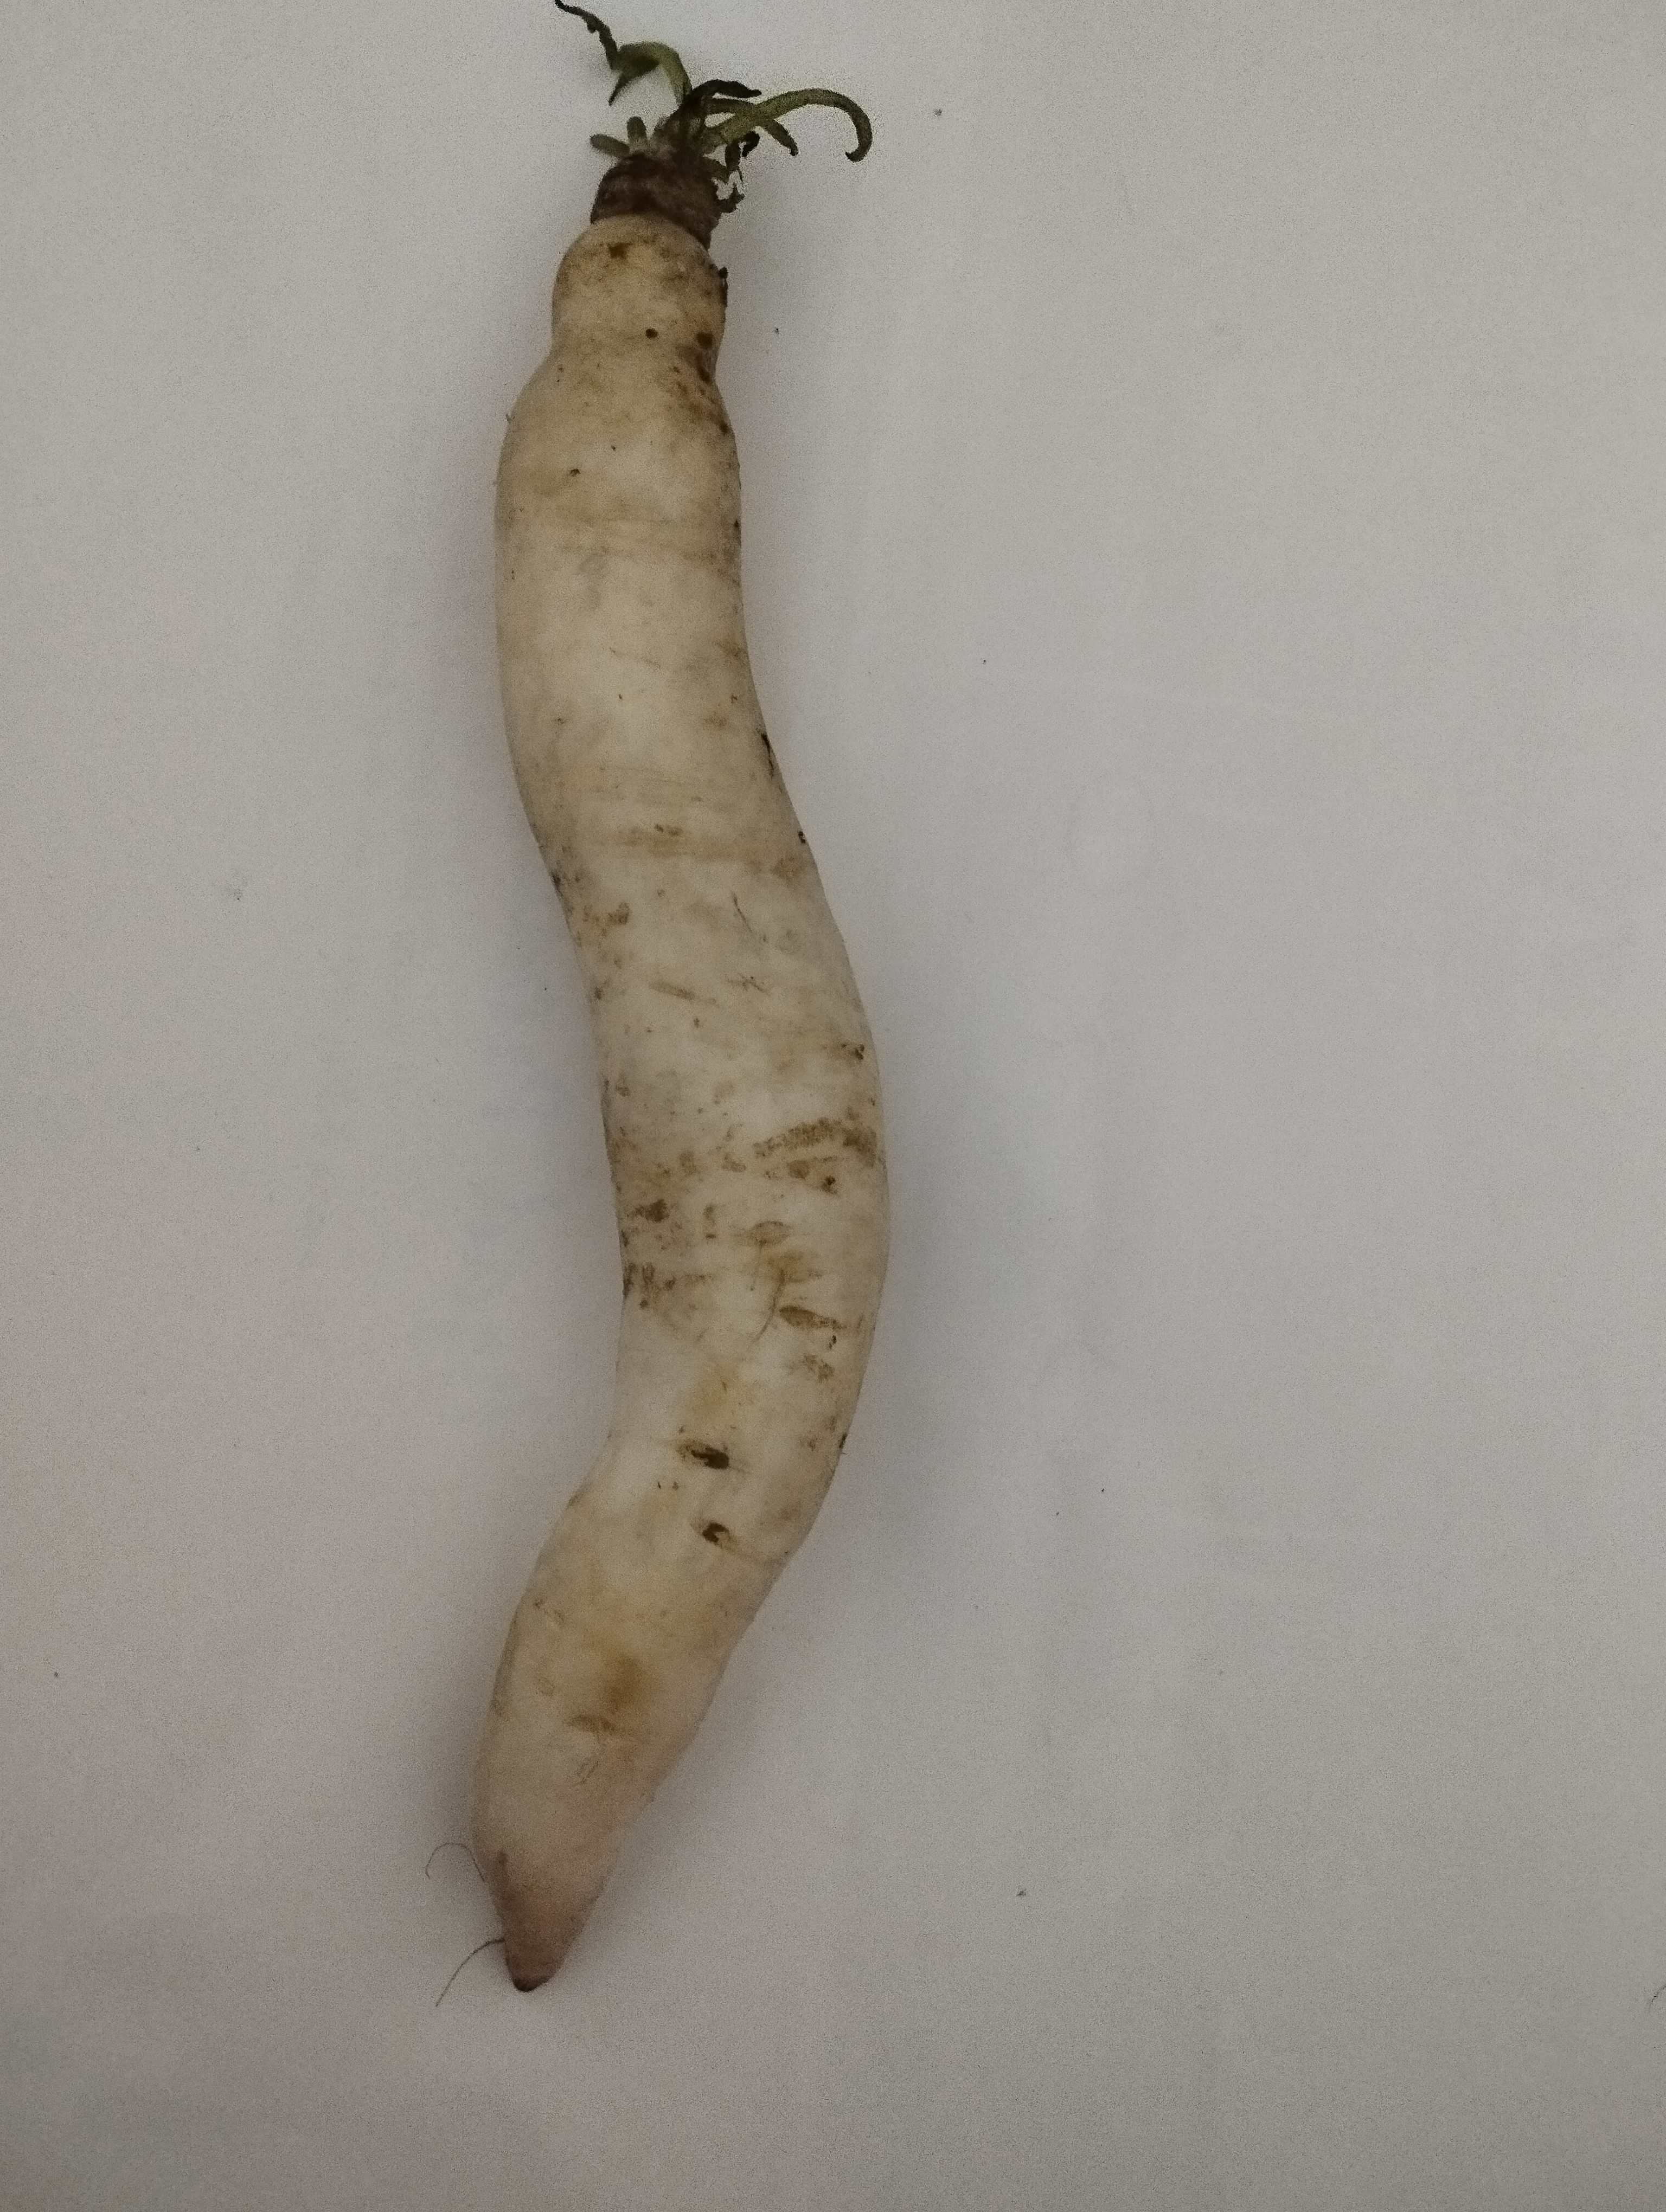
Label: Raphanus sativus